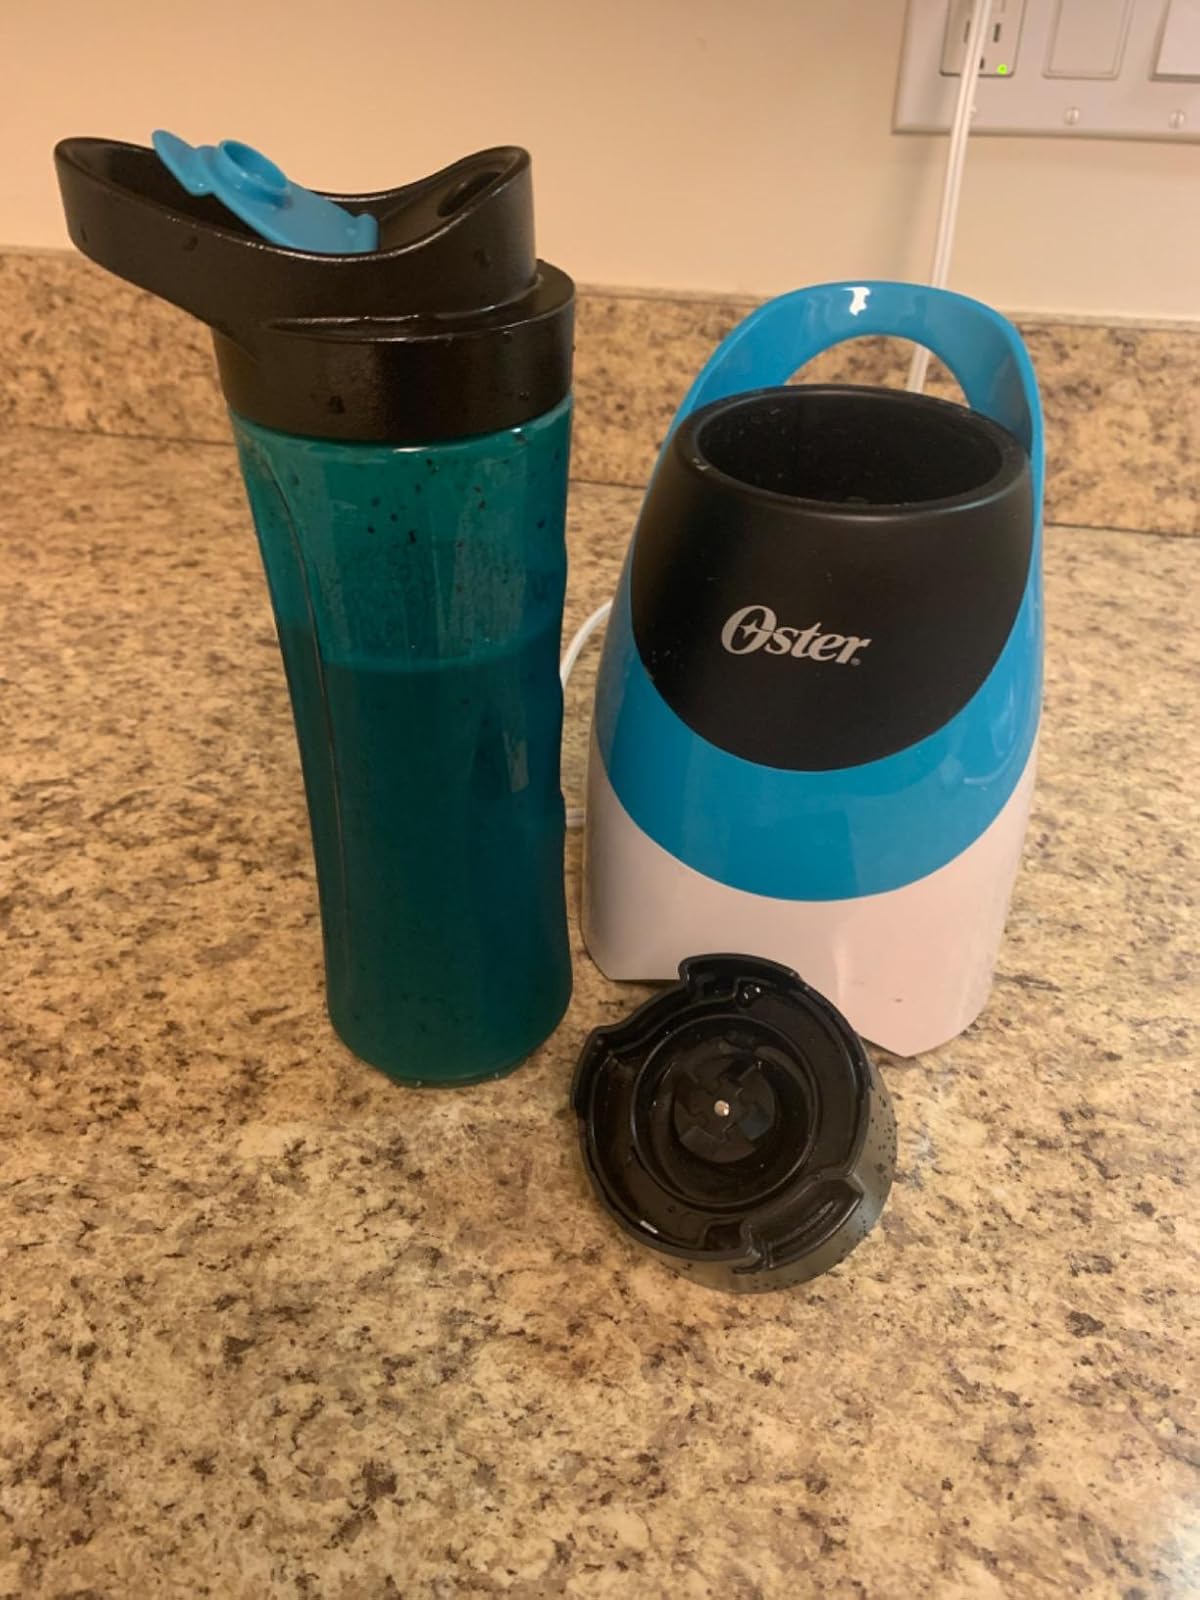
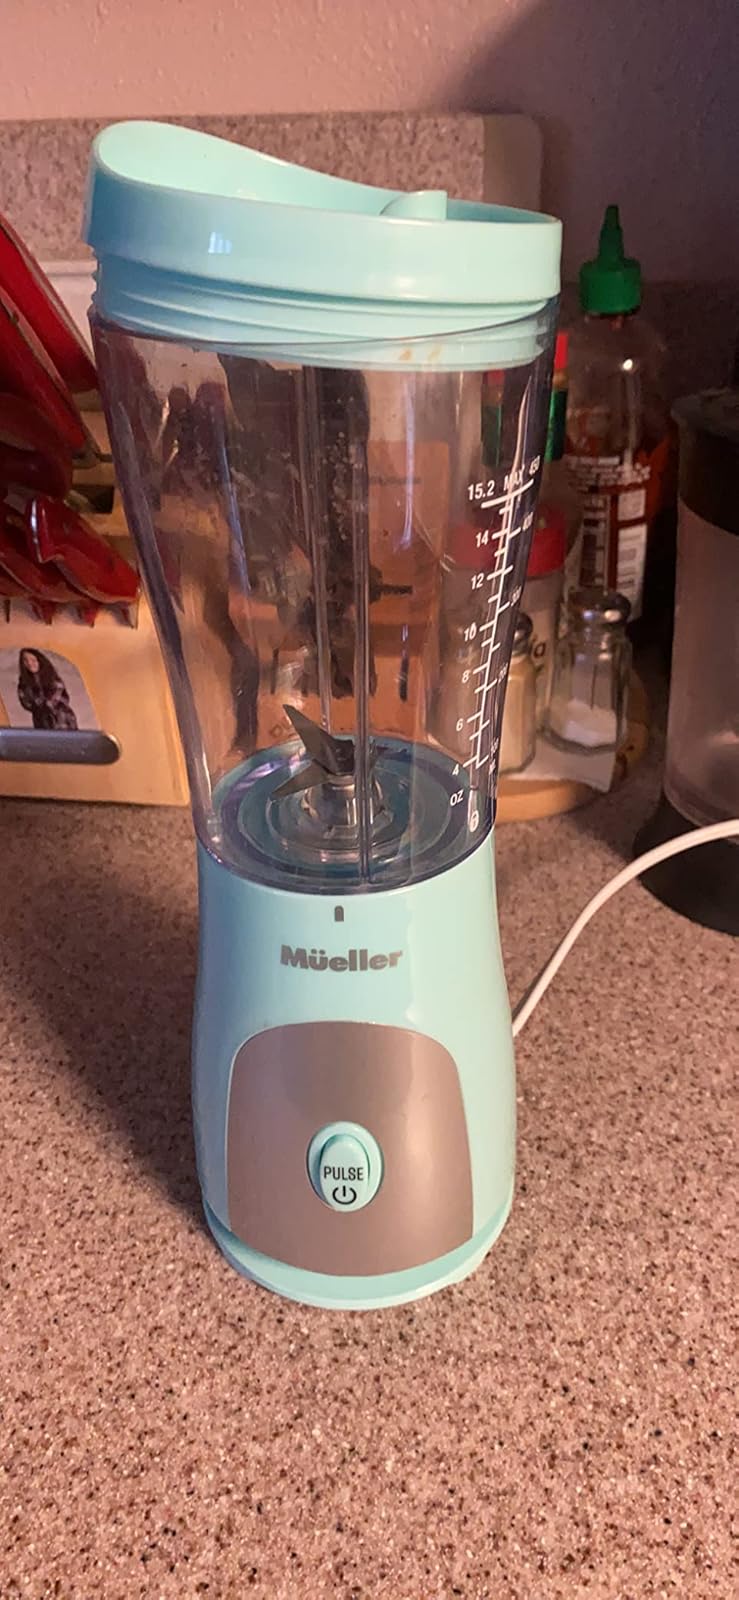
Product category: items_blender
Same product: no